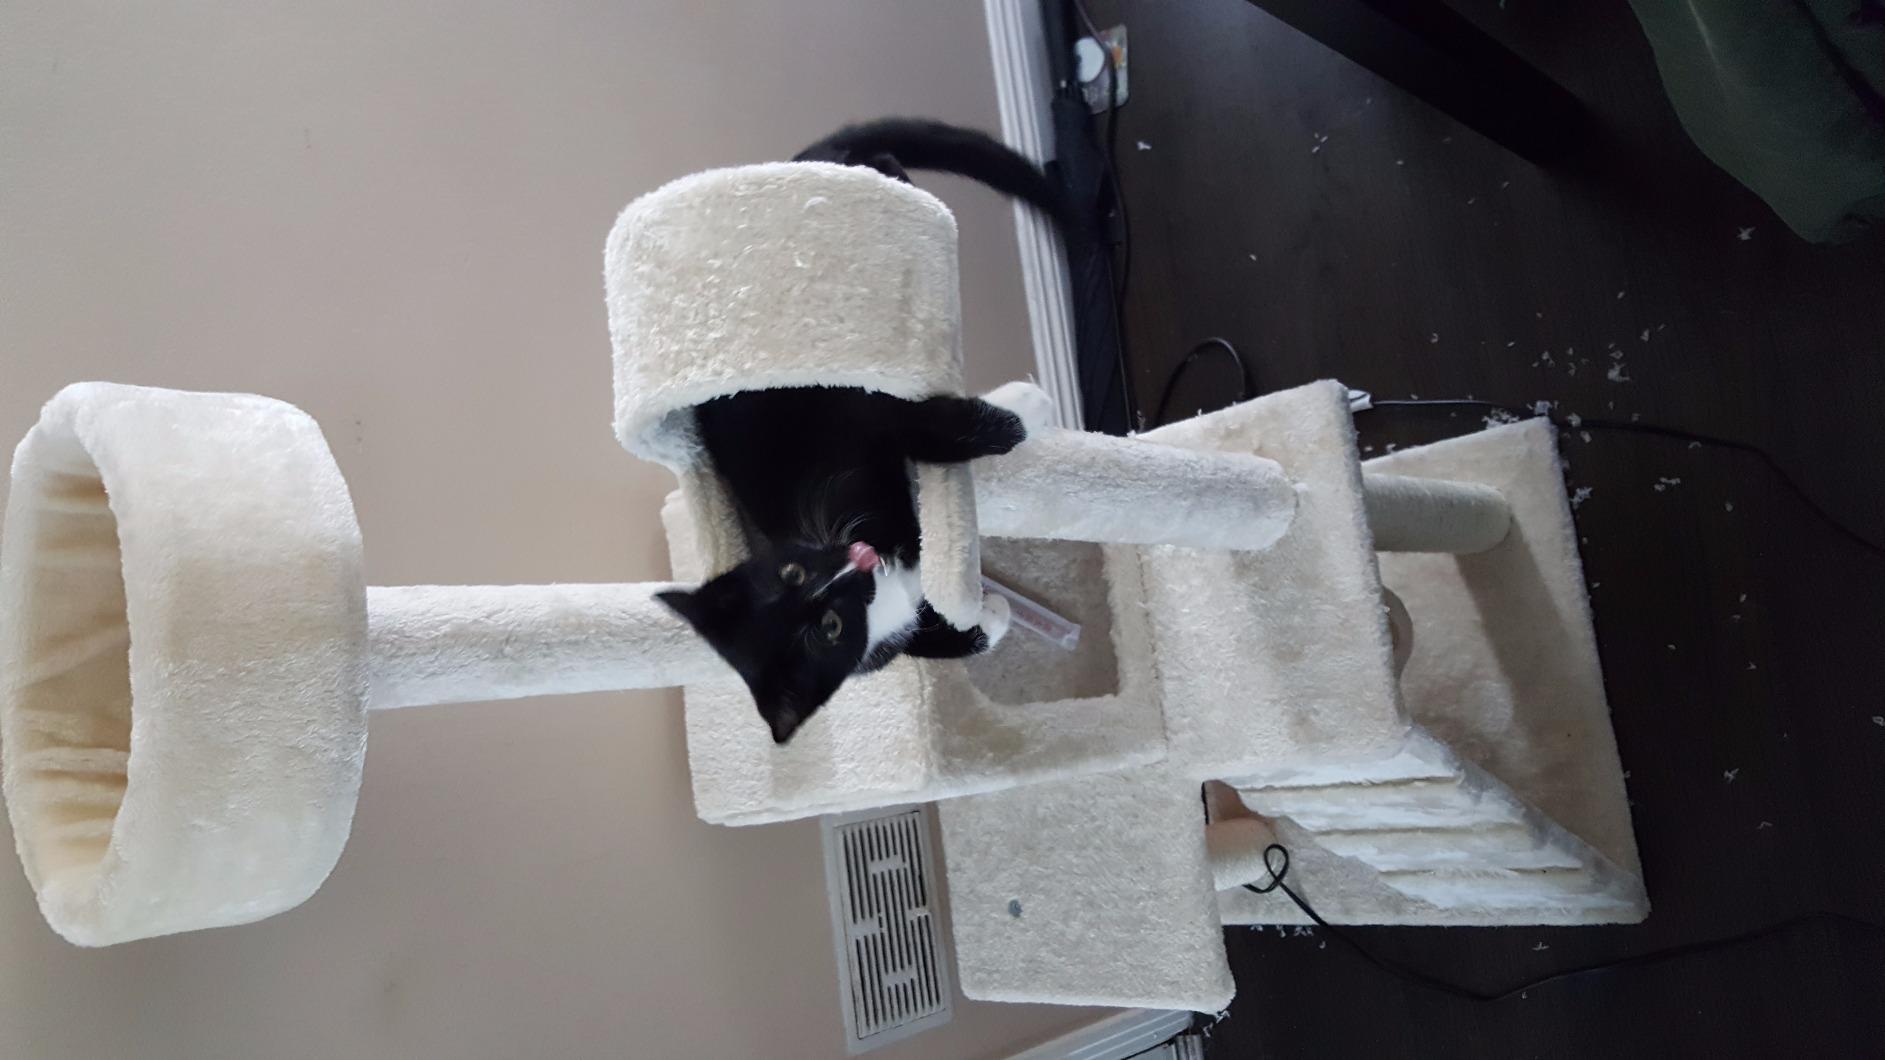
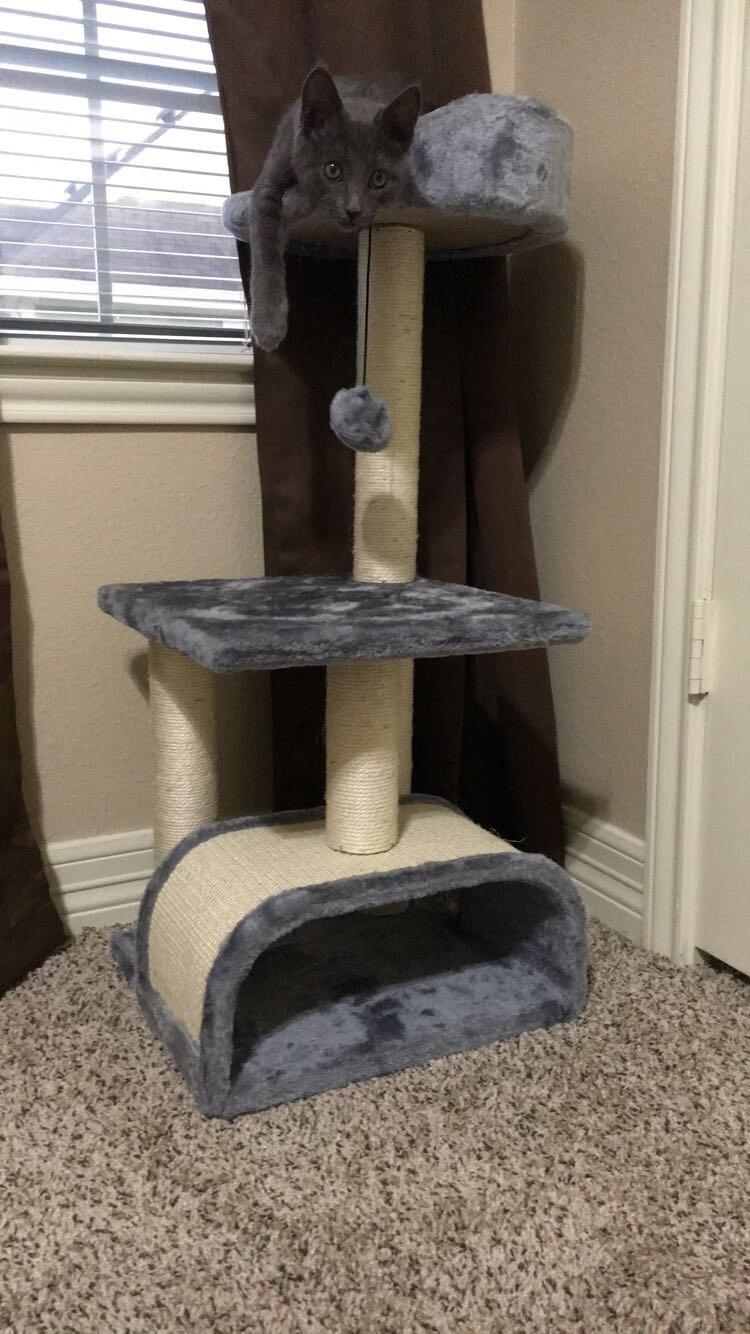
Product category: items_cat tree
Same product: no